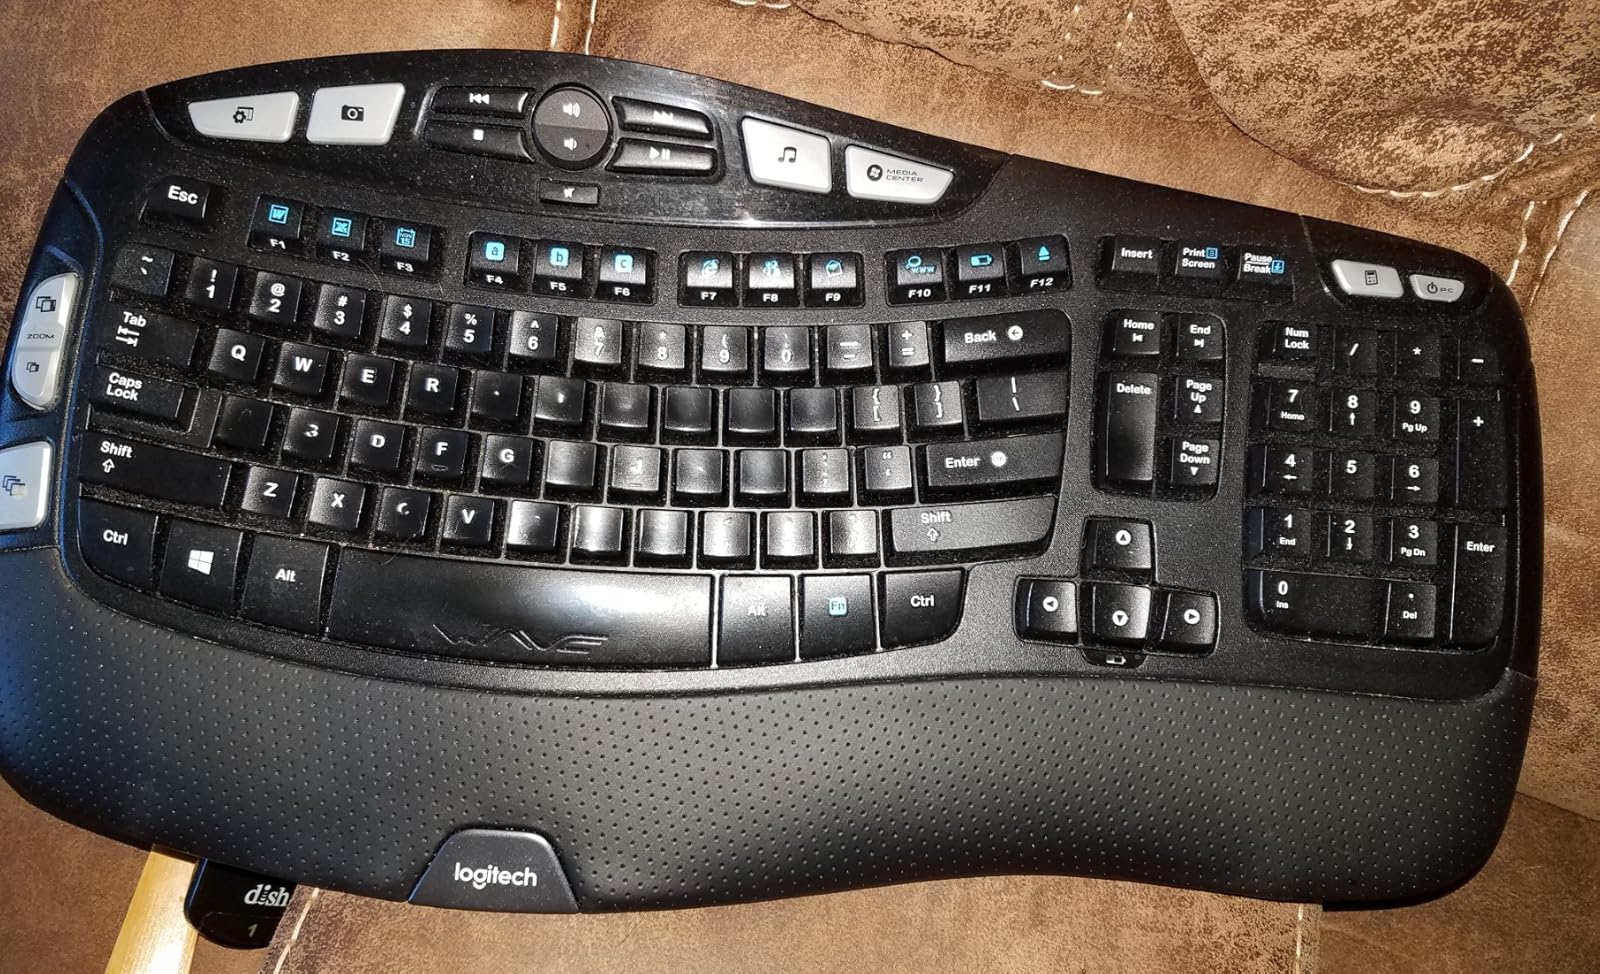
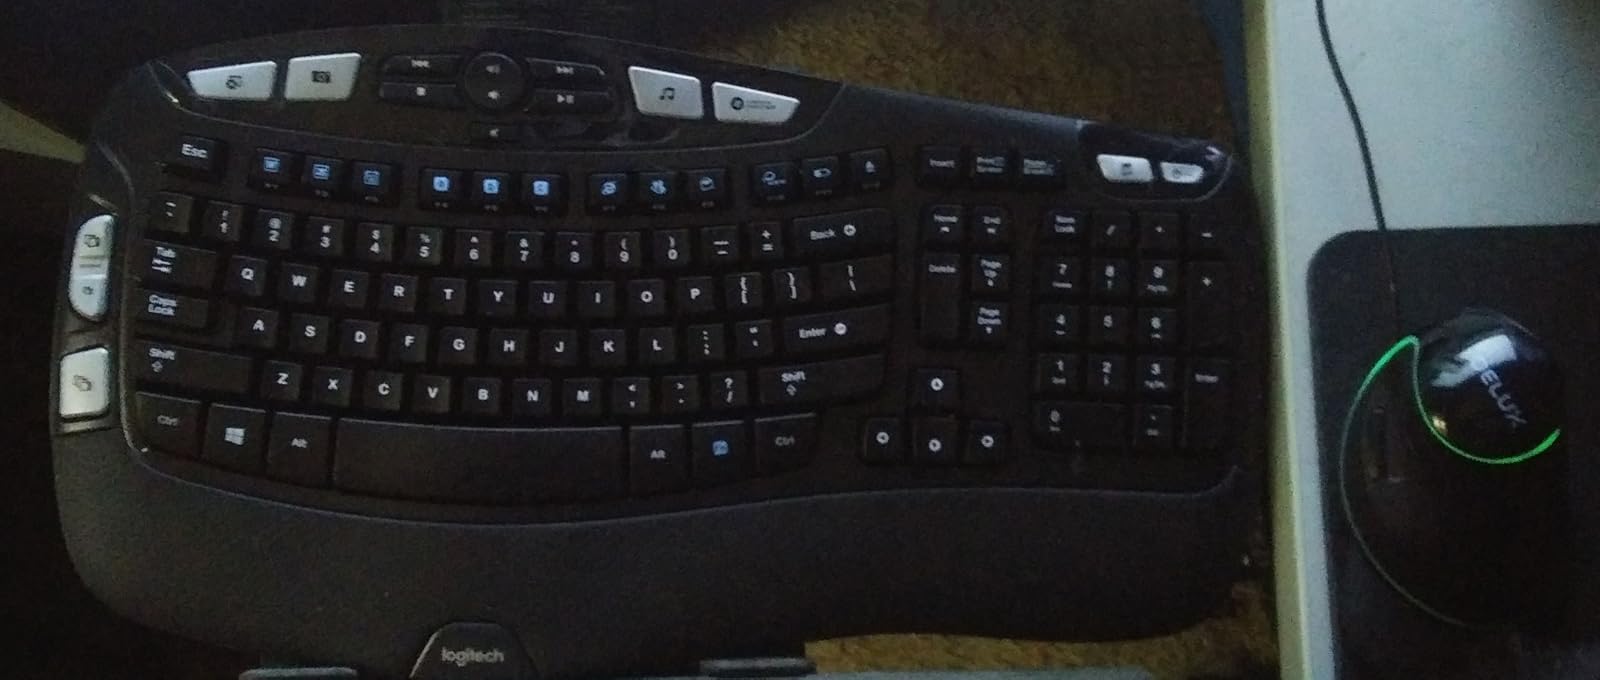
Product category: keyboard
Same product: yes